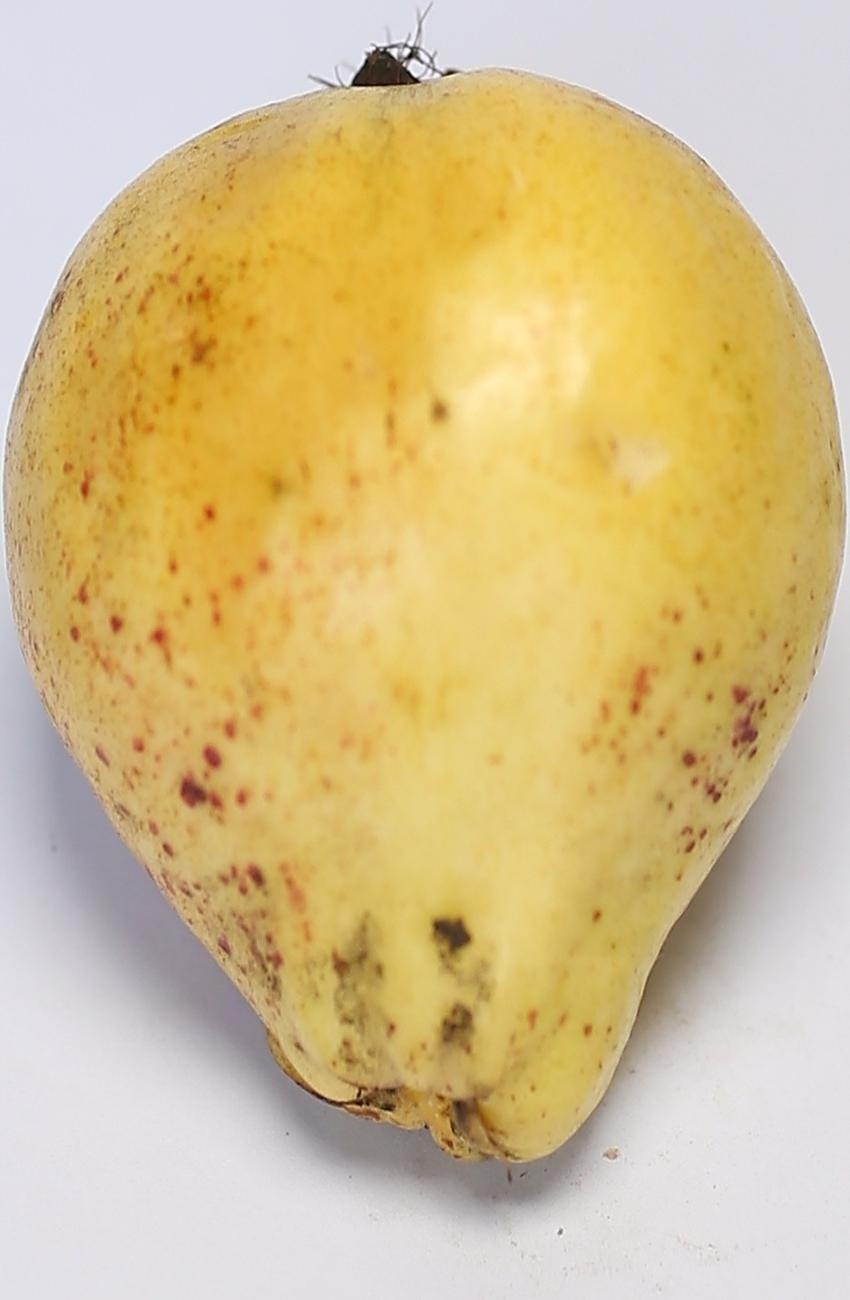
Maturity: ripe
Variety: riyali